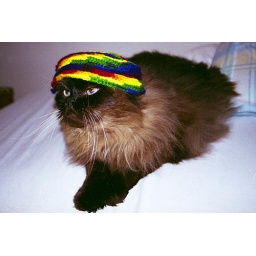
cat in a hat